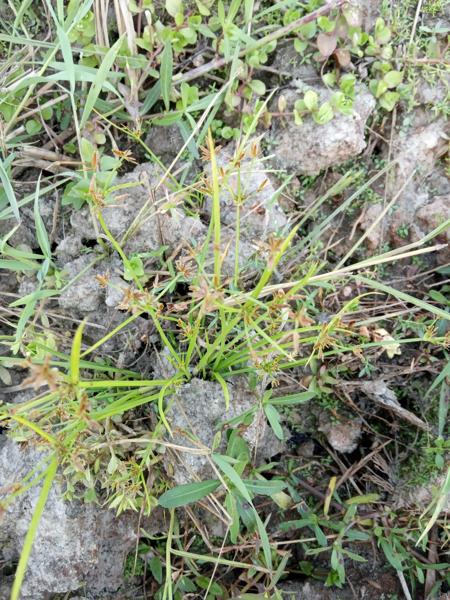
Weed species: Cyperus ochraceus